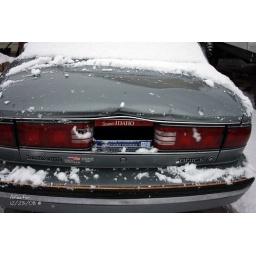
my car after I was hit from behind by a truck